Tiantong Temple

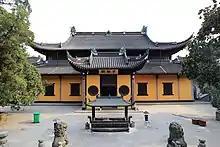
The Hall of Skanda.

In 1193, in the fourth year of the age of Shaoxi of Emperor Guangzong, the Gallery of A Thousand Buddhas was built by monk Xu An.